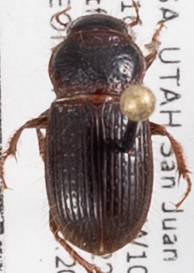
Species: Piosoma setosum
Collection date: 2022-06-29
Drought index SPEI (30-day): -0.24
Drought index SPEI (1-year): -0.8
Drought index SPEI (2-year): -2.09